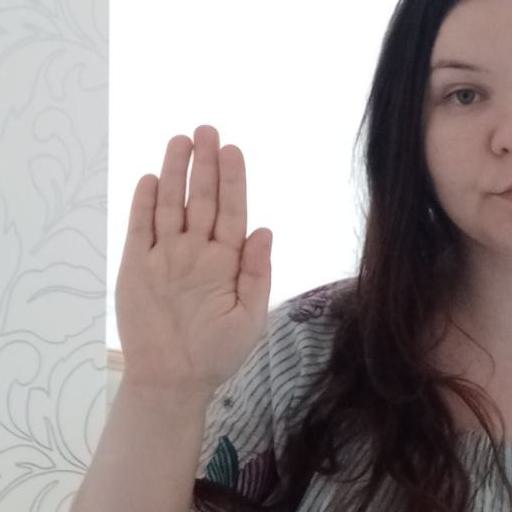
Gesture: stop